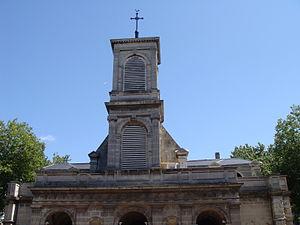
Tour classique avec la partie supérieur des arcades du porche construits en 1841.
L'église Saint-François du Havre est un des plus vieux bâtiments du centre-ville du Havre et un des seuls rescapés. Il se trouve dans le quartier Saint-François, reconstruit dans un style régionaliste qui contraste avec les autres quartiers reconstruits pas Auguste Perret. C'est un bâtiment du XVIIᵉ siècle de style plutôt Renaissance.